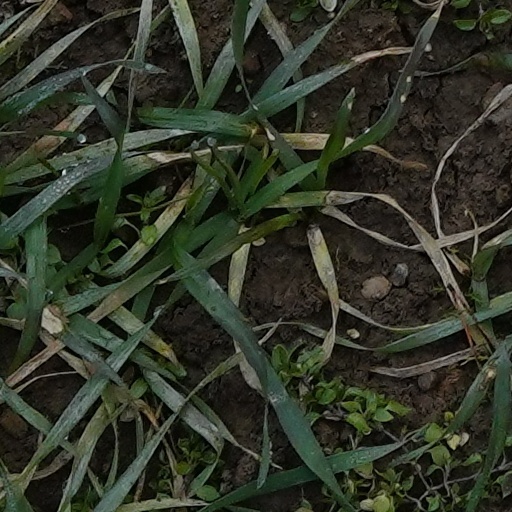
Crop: wheat